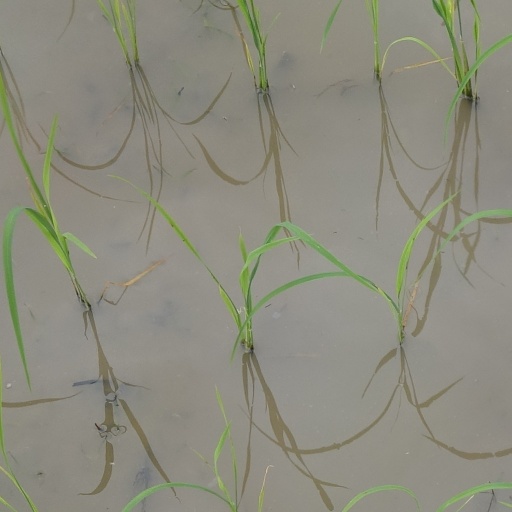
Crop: rice